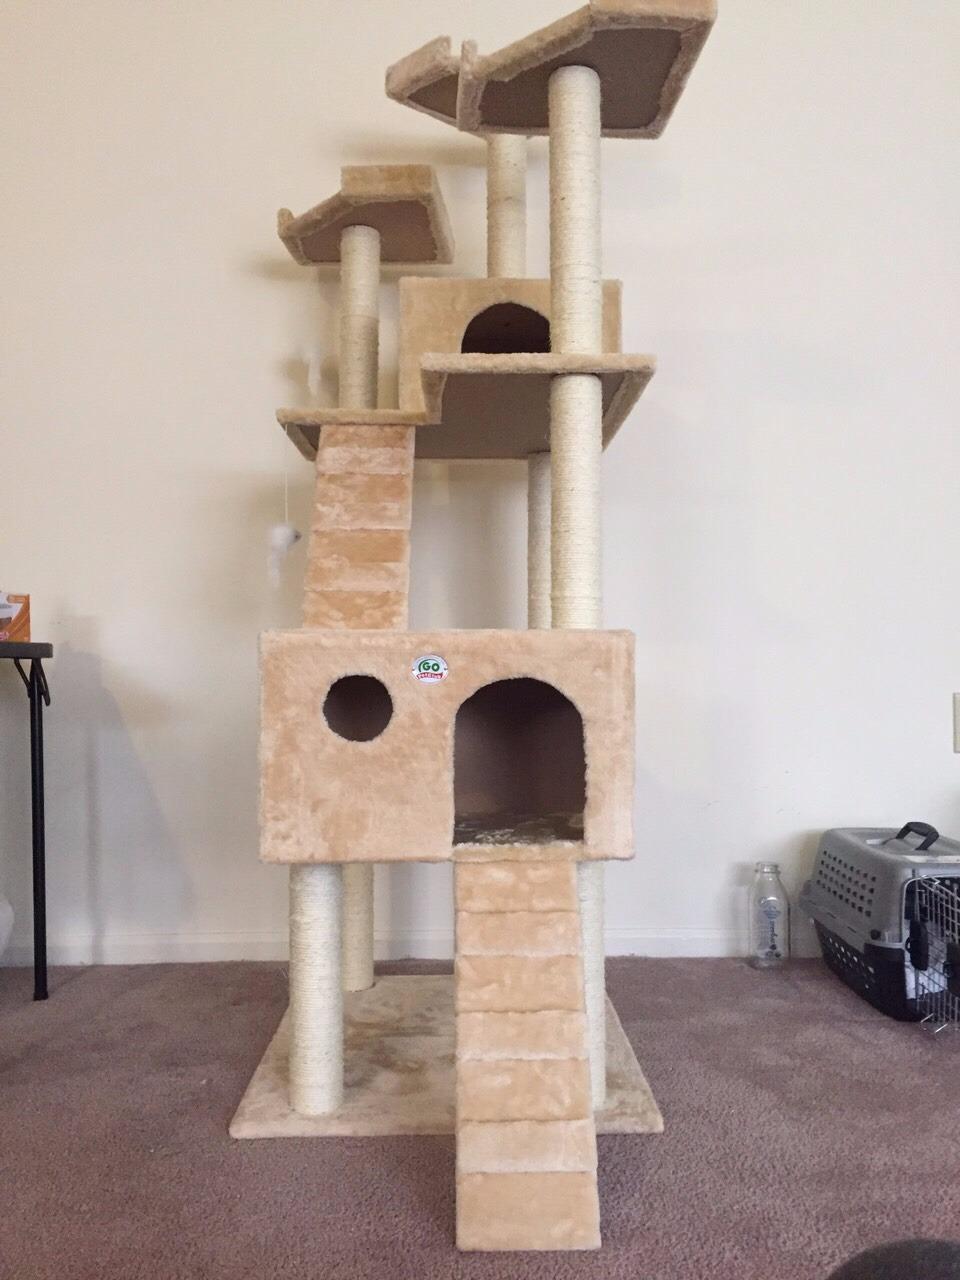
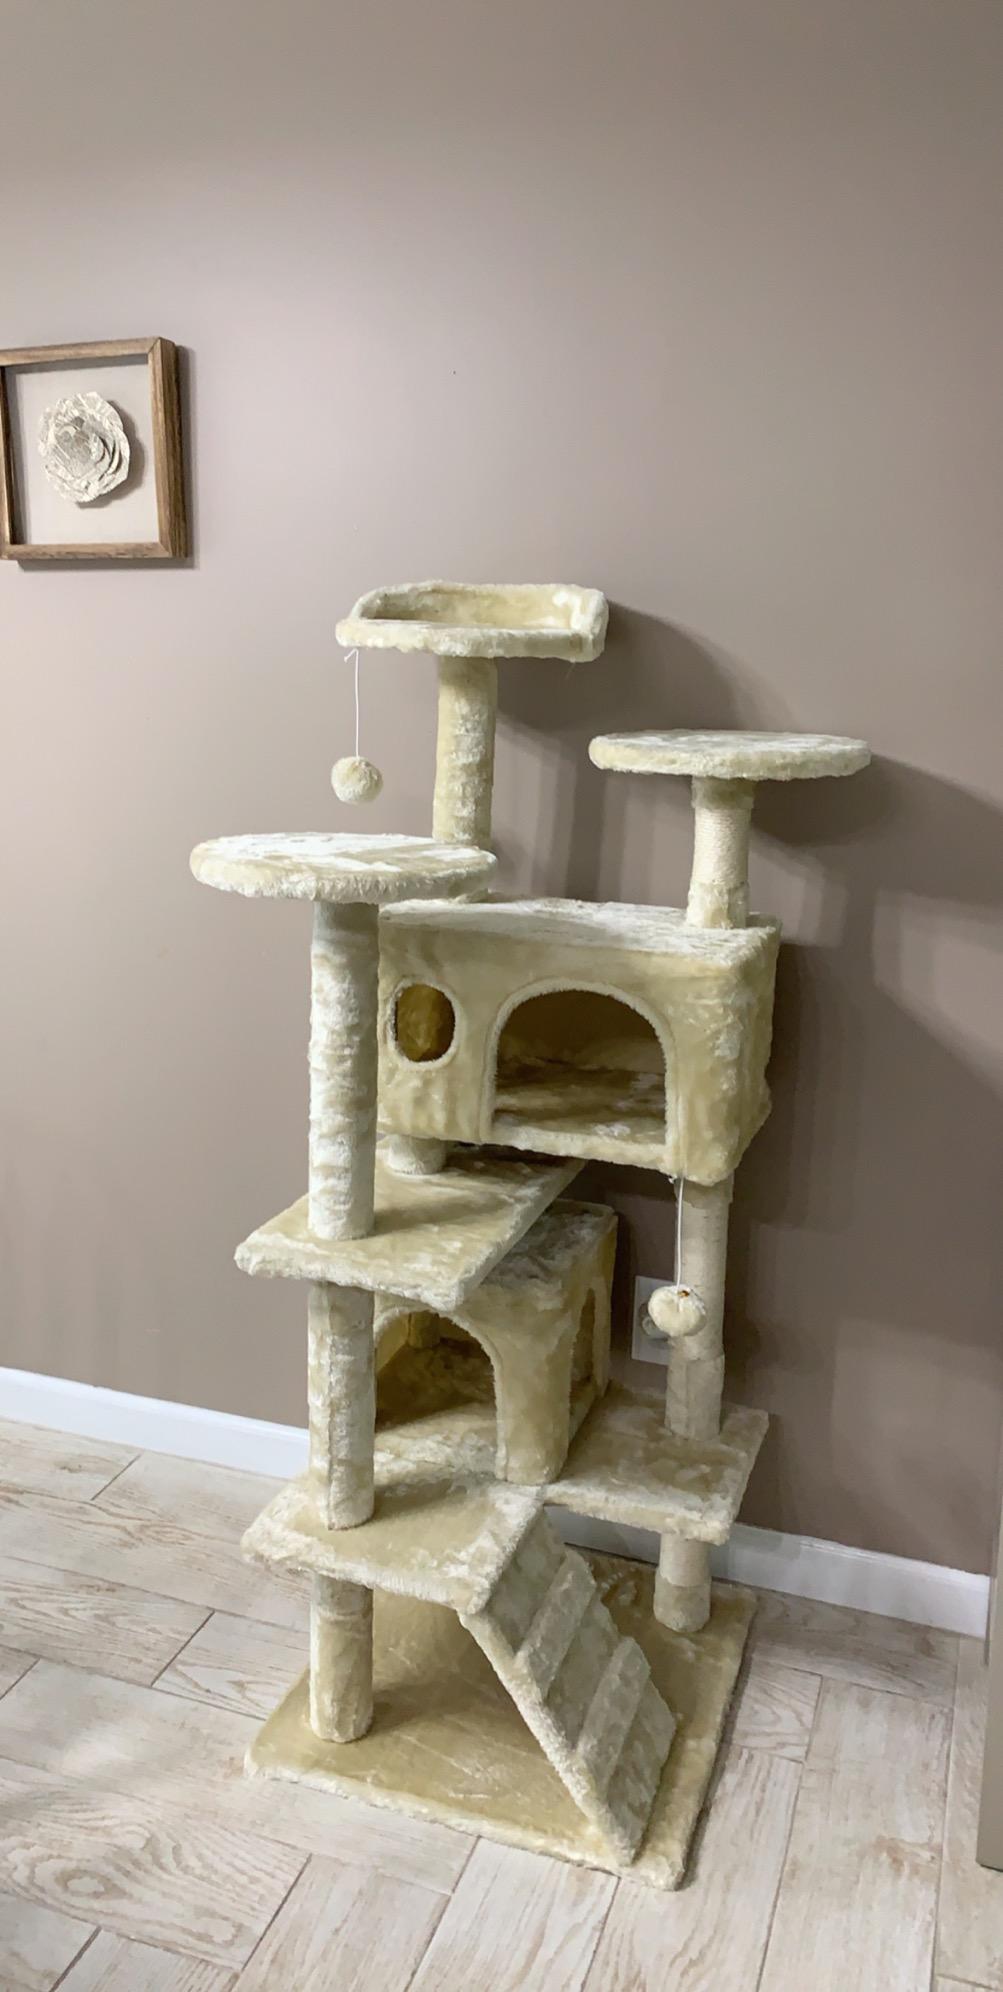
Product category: items_cat tree
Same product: no